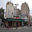
Label: truck